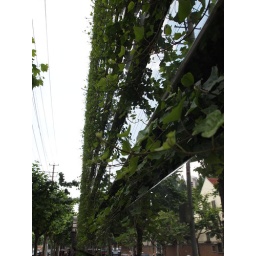
Kengo Kuma's office building in Shanghai. Horizontal plantings clad in mirrored finished steel.